Media access unit

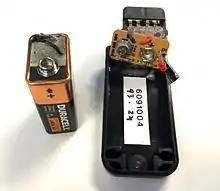
An IBM 8228 Setup Aid opened exposing the battery

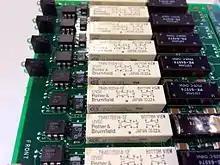
Relays found on the 8226 MAU circuit board

The majority of IBM-implemented (actual) passive Token Ring MAUs operated without the requirement of power; instead the passive MAU used a series of relays that adjusted themselves as data is passed through: this is also why Token Ring generally used relays to terminate disconnected or failed ports. The power-less IBM 8228 Multistation Access Unit requires a special 'Setup Aid' tool to re-align the relays after the unit has been moved which causes them to be in incorrect states: this is accomplished by a 9v battery sending a charge to snap the relays back in a proper state. The advantages of having a MAU operate without power is that they can be placed in areas without outlets, the disadvantage is that they must be primed each time the internal relays experience excessive force. The IBM 8226 MAU, while containing a power jack, primarily uses this for the LEDs: relays are still used inside the unit but do not require priming.